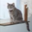
Label: cat